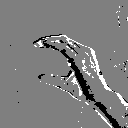
ASL letter: c